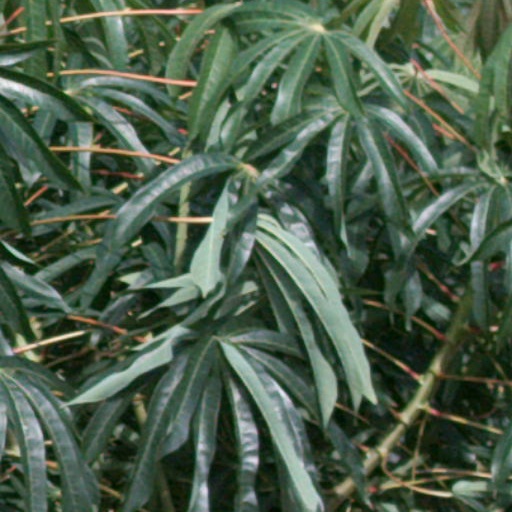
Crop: cassava